Thomas Wilson (shipwreck)

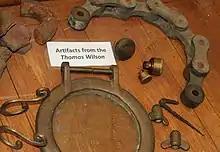
Artifacts from the shipwreck

The ship rests in of water less than a mile outside the entrance of the Duluth Ship Canal. The stern of the ship is substantially complete, though a large section of the hull of the midship has been broken apart due to other ships dragging anchors through the wreck. The bow is also intact with its turret, capstan, and distinct triple tow rings on the tip of the bow. The interior of the ship has survived largely intact, with relatively few items having been removed by divers. Some artifacts are on display at the Meteor Maritime Museum nearby in Superior, Wisconsin, together with information about "Thomas Wilson".